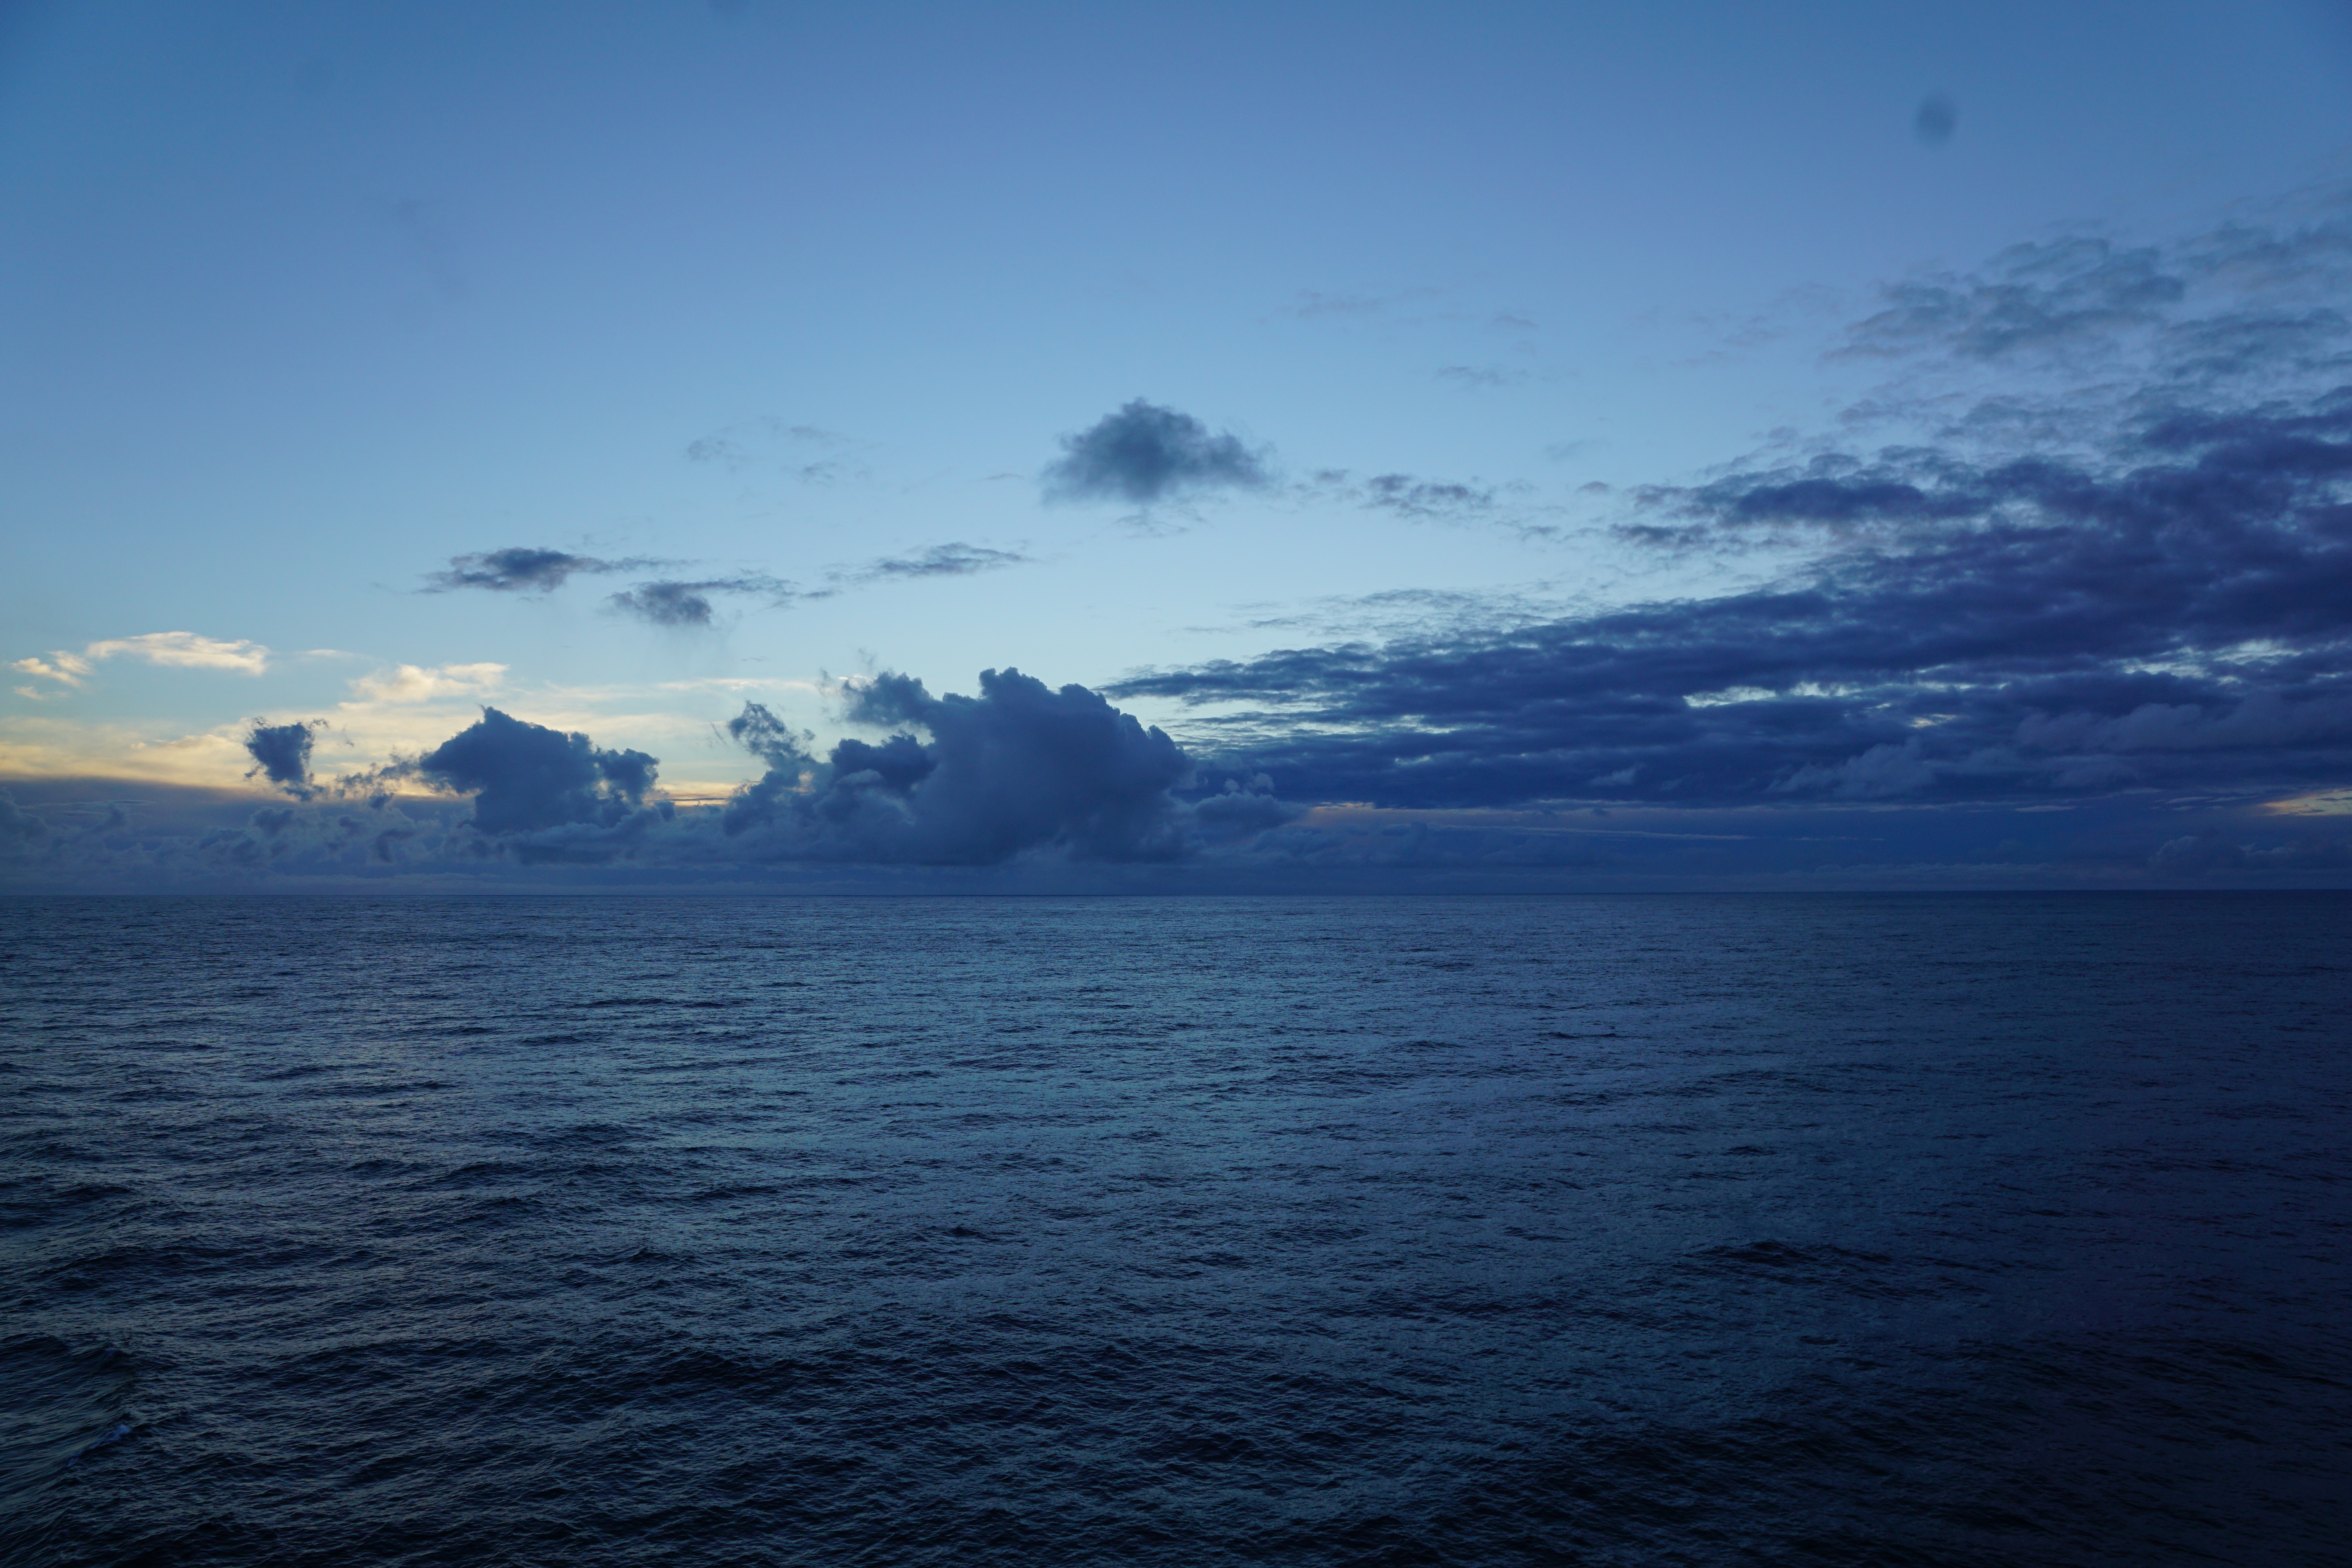
sea, coast, water, nature, ocean, horizon, cloud, sky, sunrise, sunset, wave, lake, dawn, summer, dusk, weather, storm, bay, blue, cruise, grey, resort, sail, atlantic, cape, transatlantic, arctic ocean, atmospheric phenomenon, wind wave